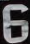
Number: 6